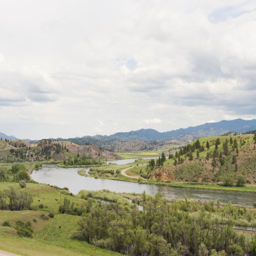
which is the longest river ?